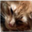
Label: cat